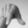
ASL letter: Q